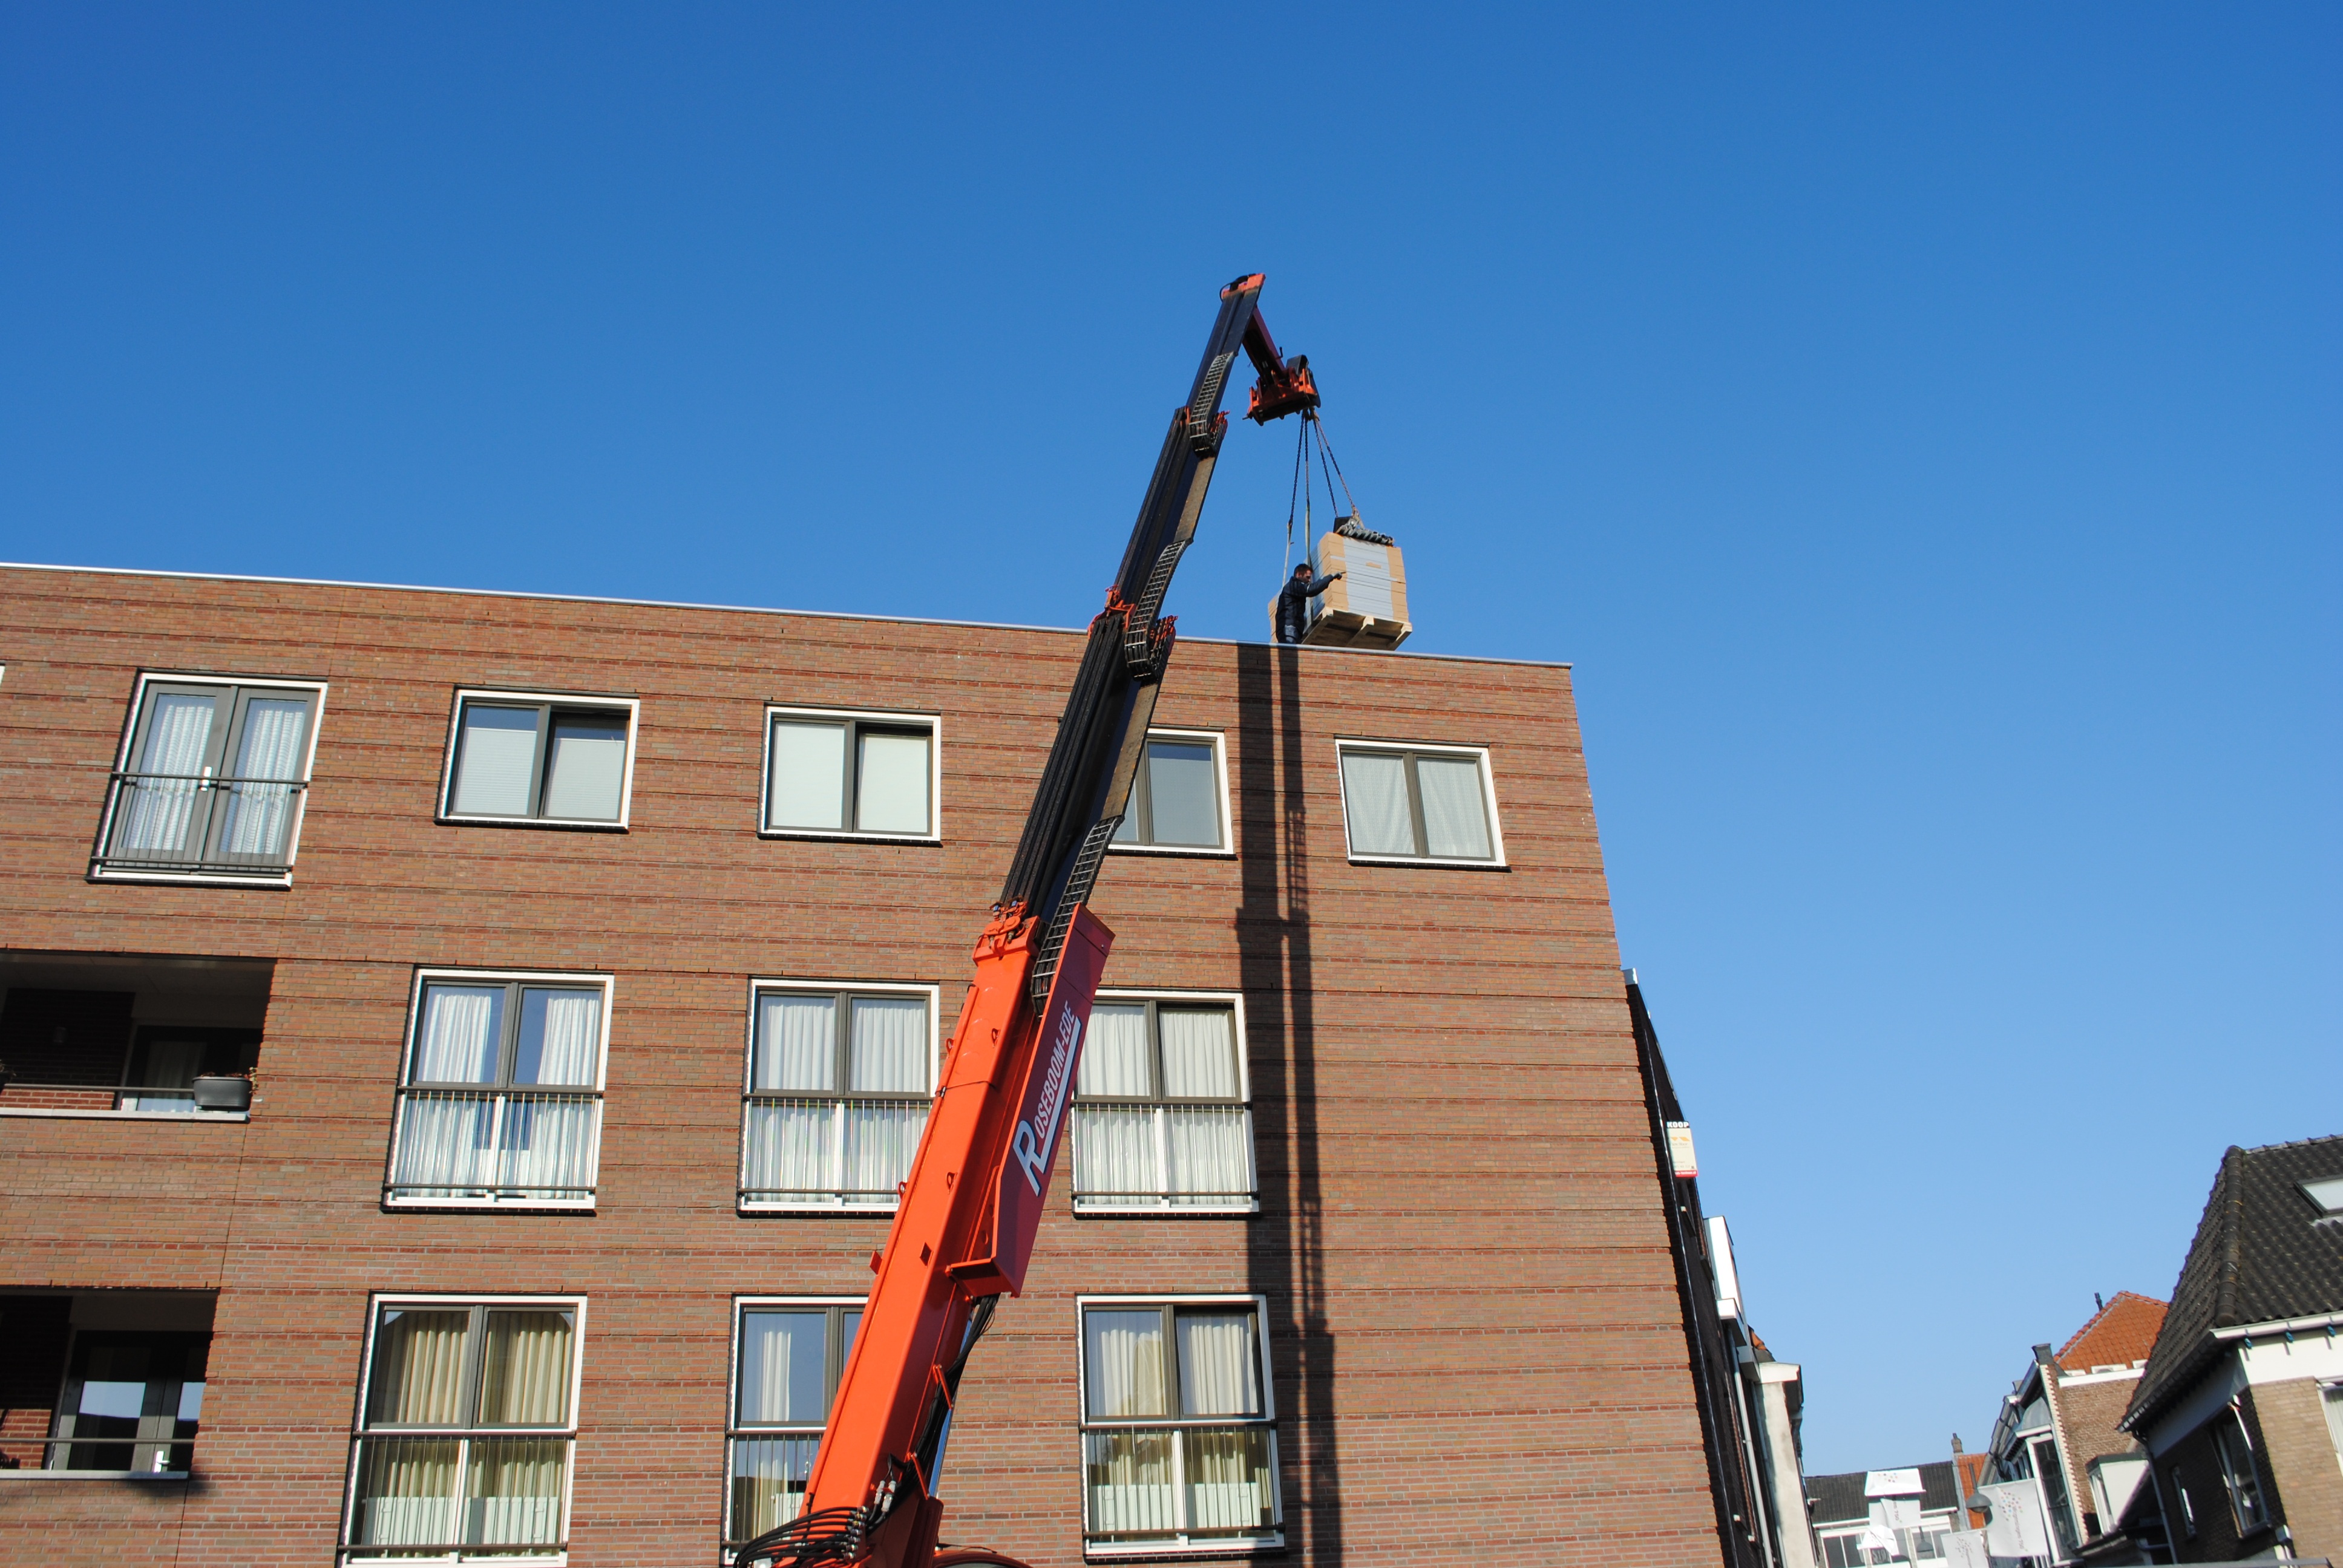
architecture, house, roof, building, city, home, downtown, construction, landmark, facade, neighbourhood, residential area, duurzaam, zonne energie, wageningen